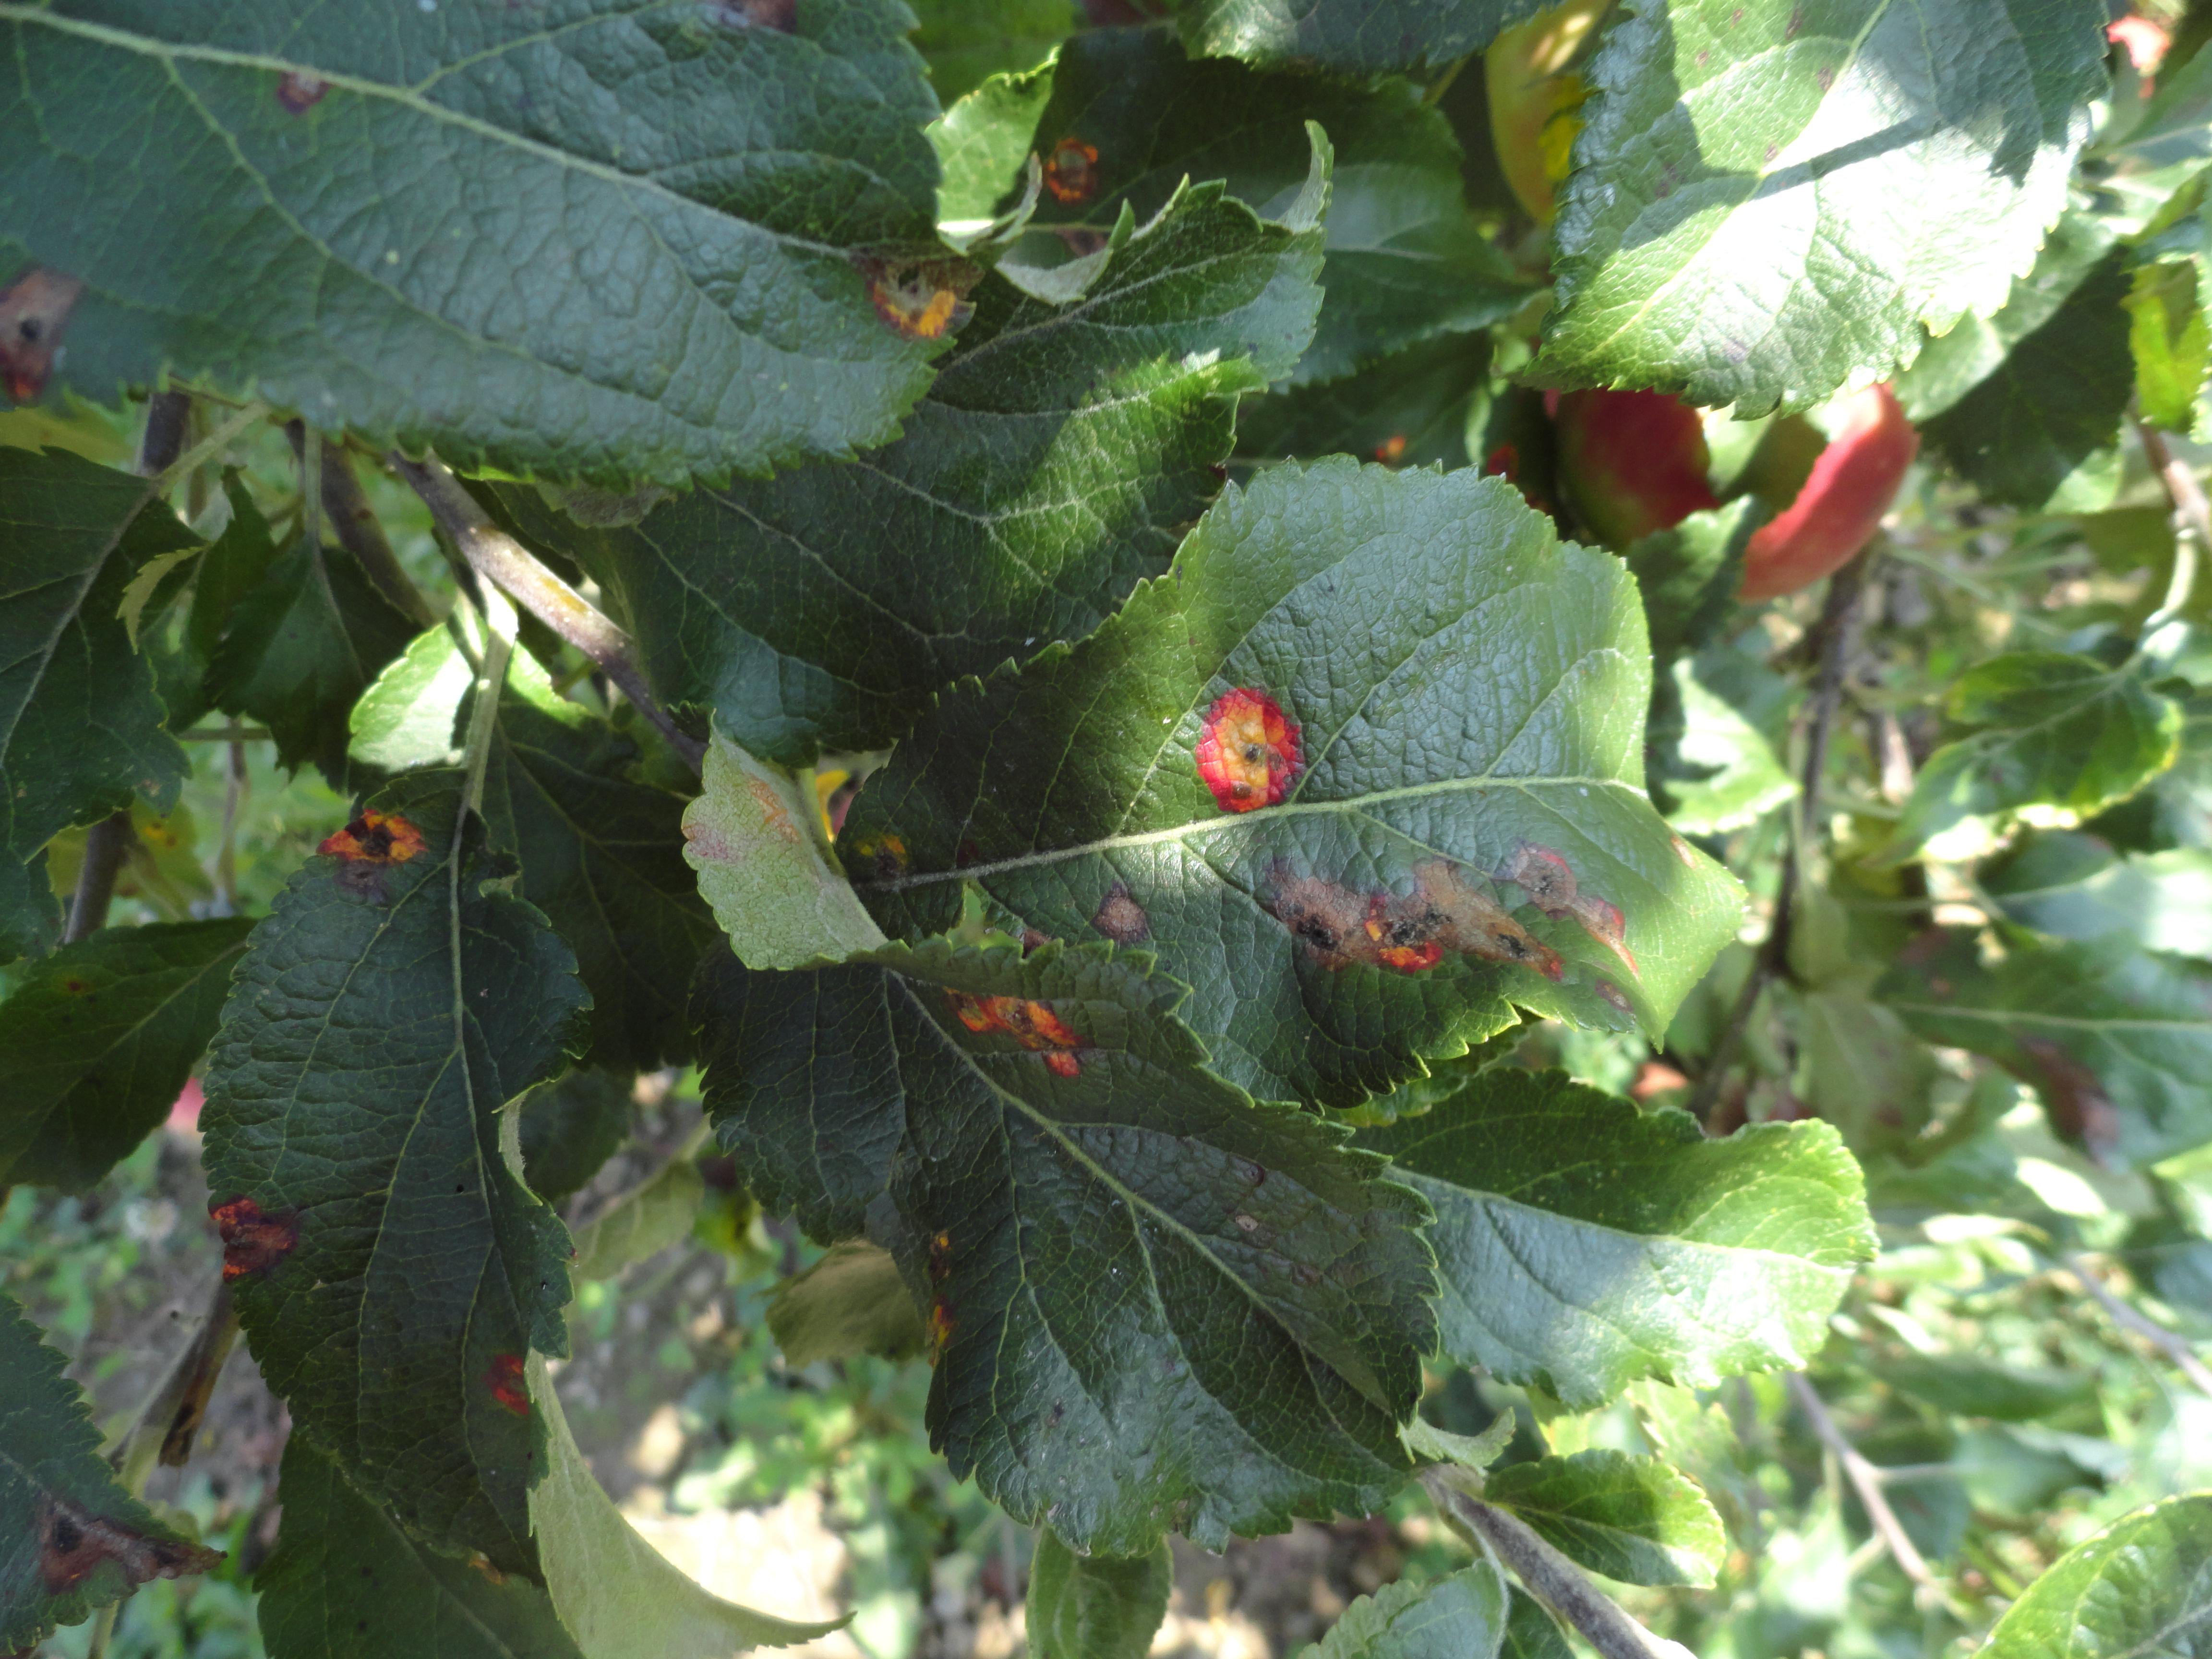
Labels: rust